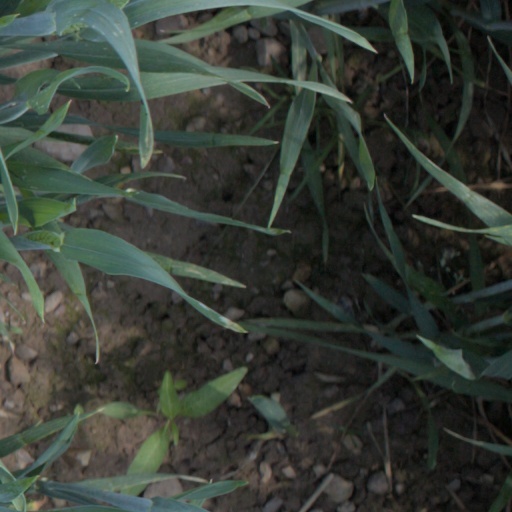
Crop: wheat